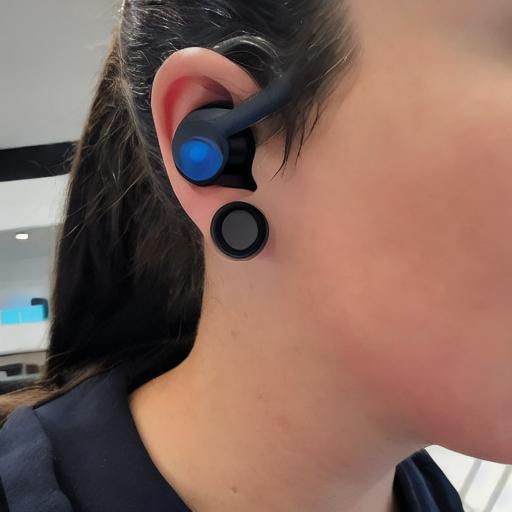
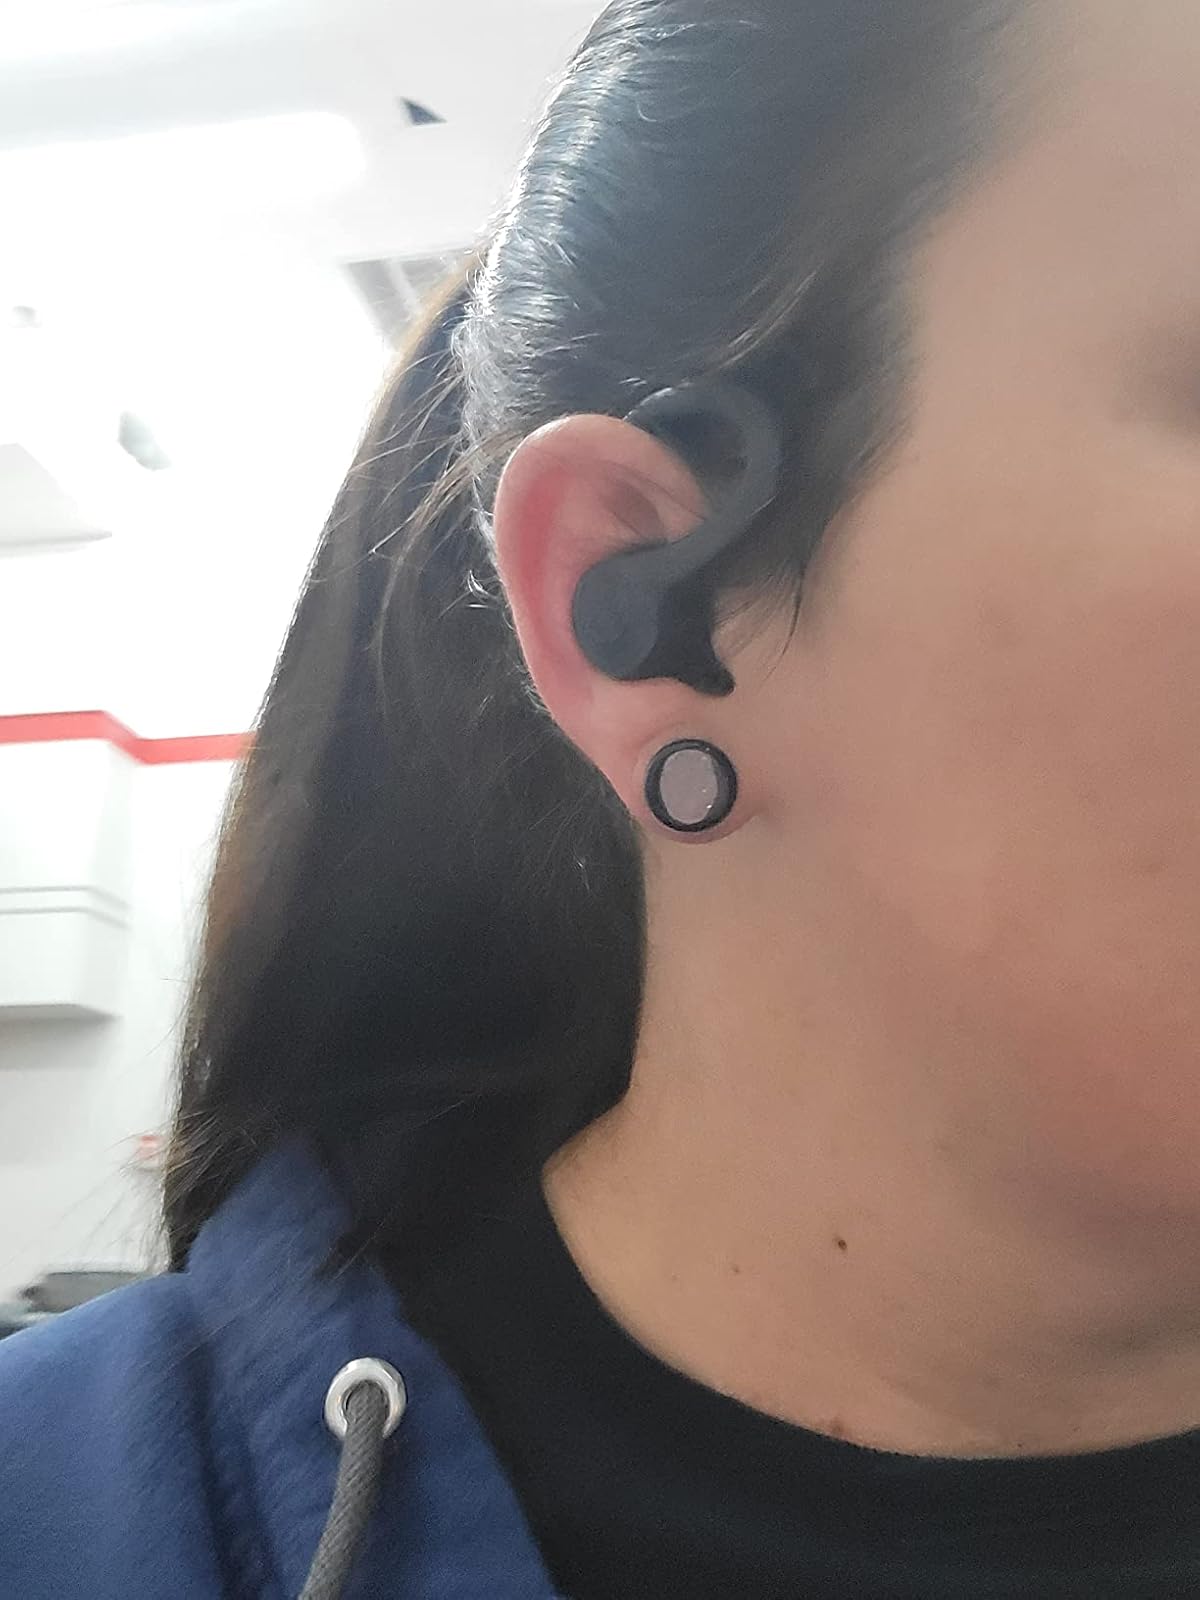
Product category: earbuds
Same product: no